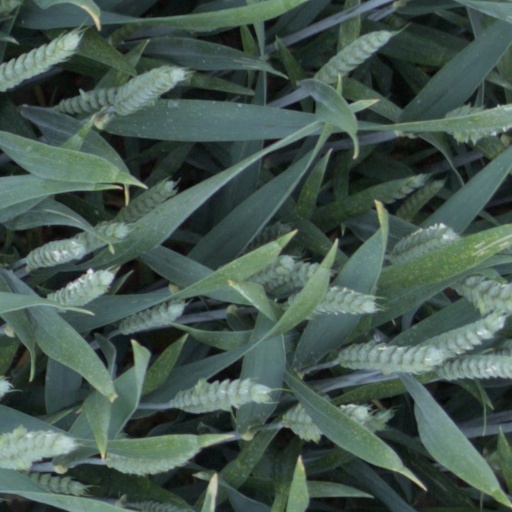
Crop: wheat